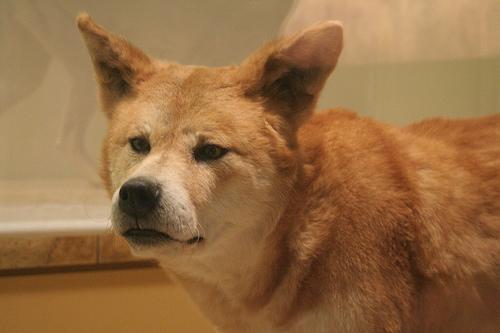
dingo